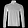
Label: Pullover